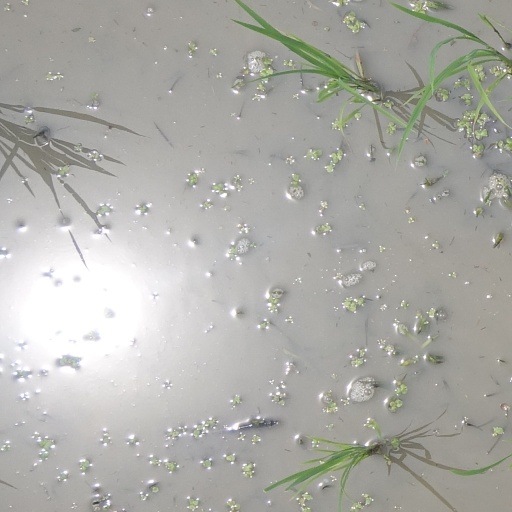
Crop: rice